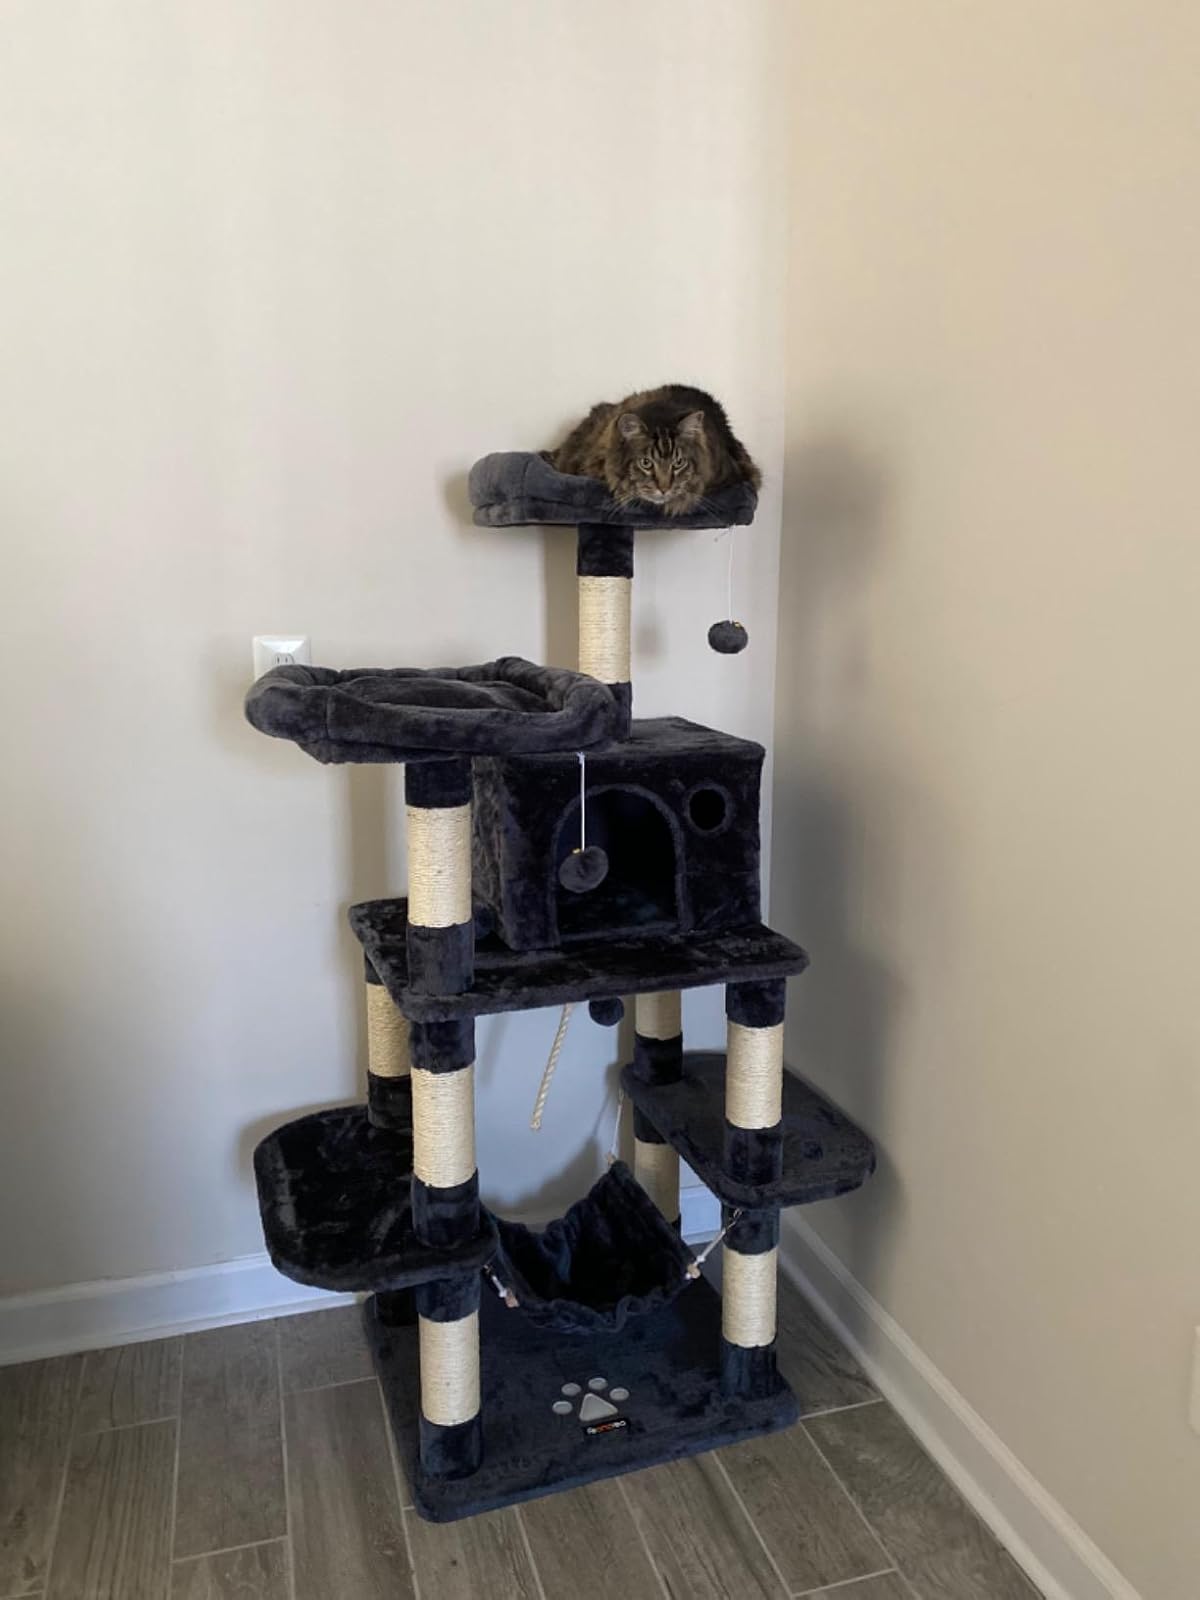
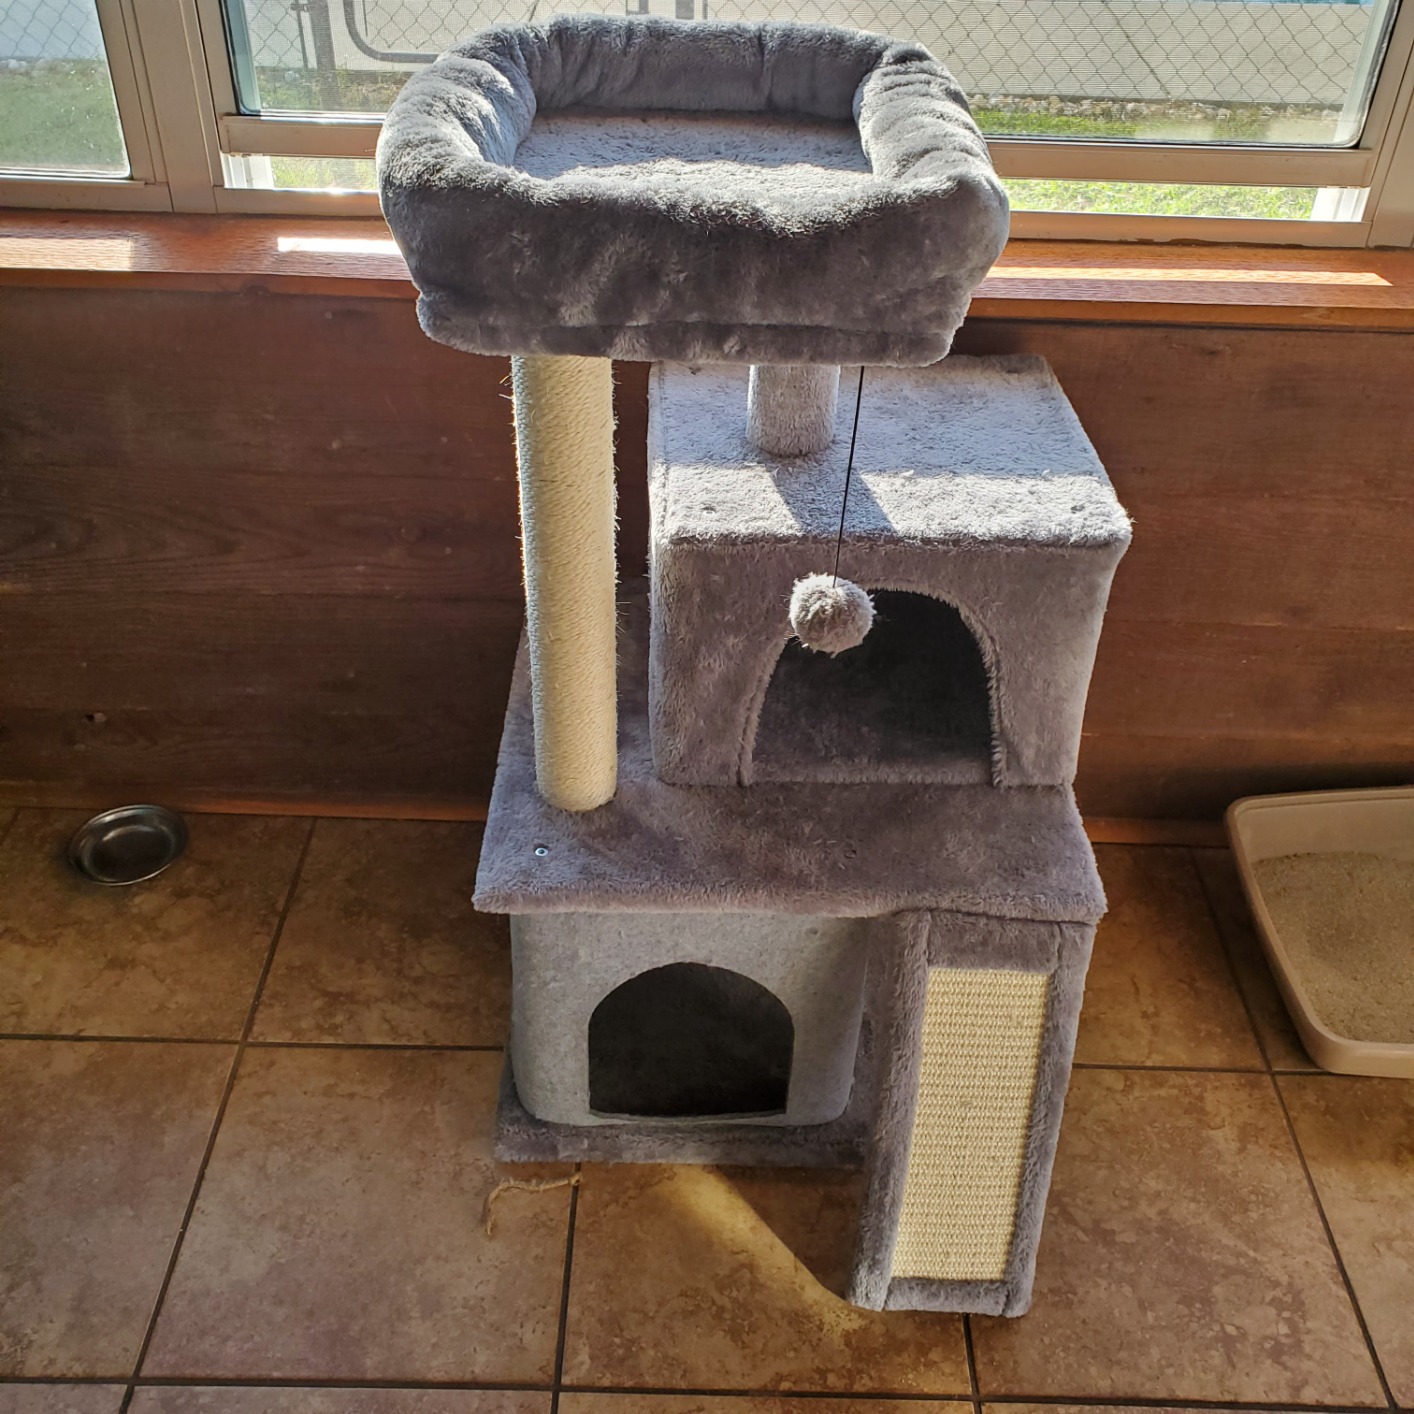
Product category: items_cat tree
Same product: no